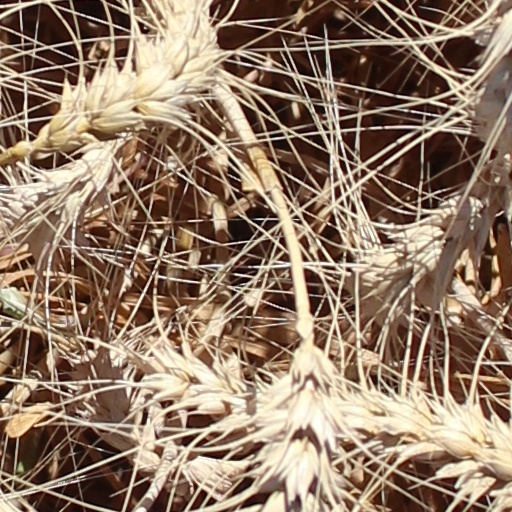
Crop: wheat